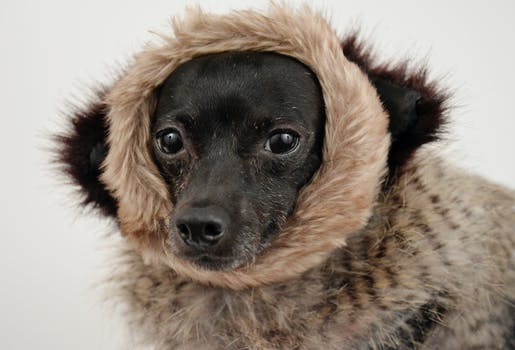
Label: No Watermark